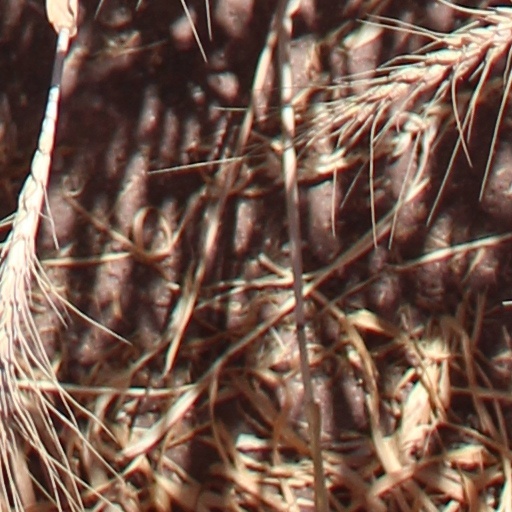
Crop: wheat